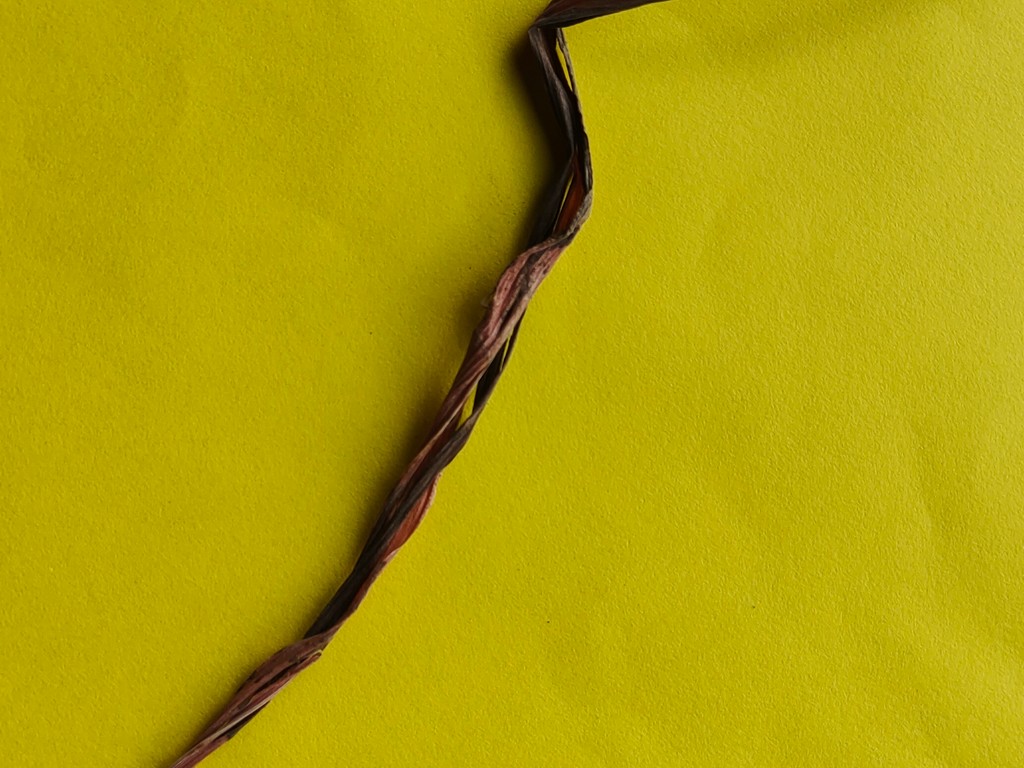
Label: Dried